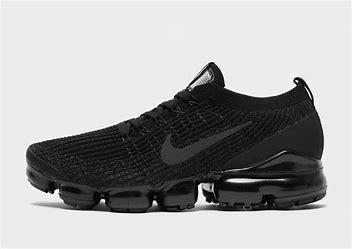
Brand: Nike
Model: Air Vapormax 2021 FK